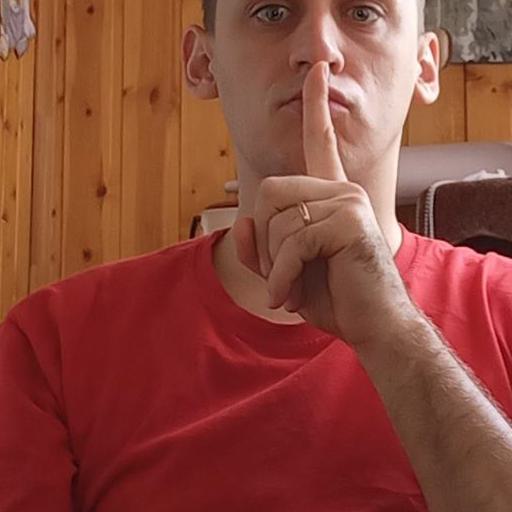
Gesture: mute